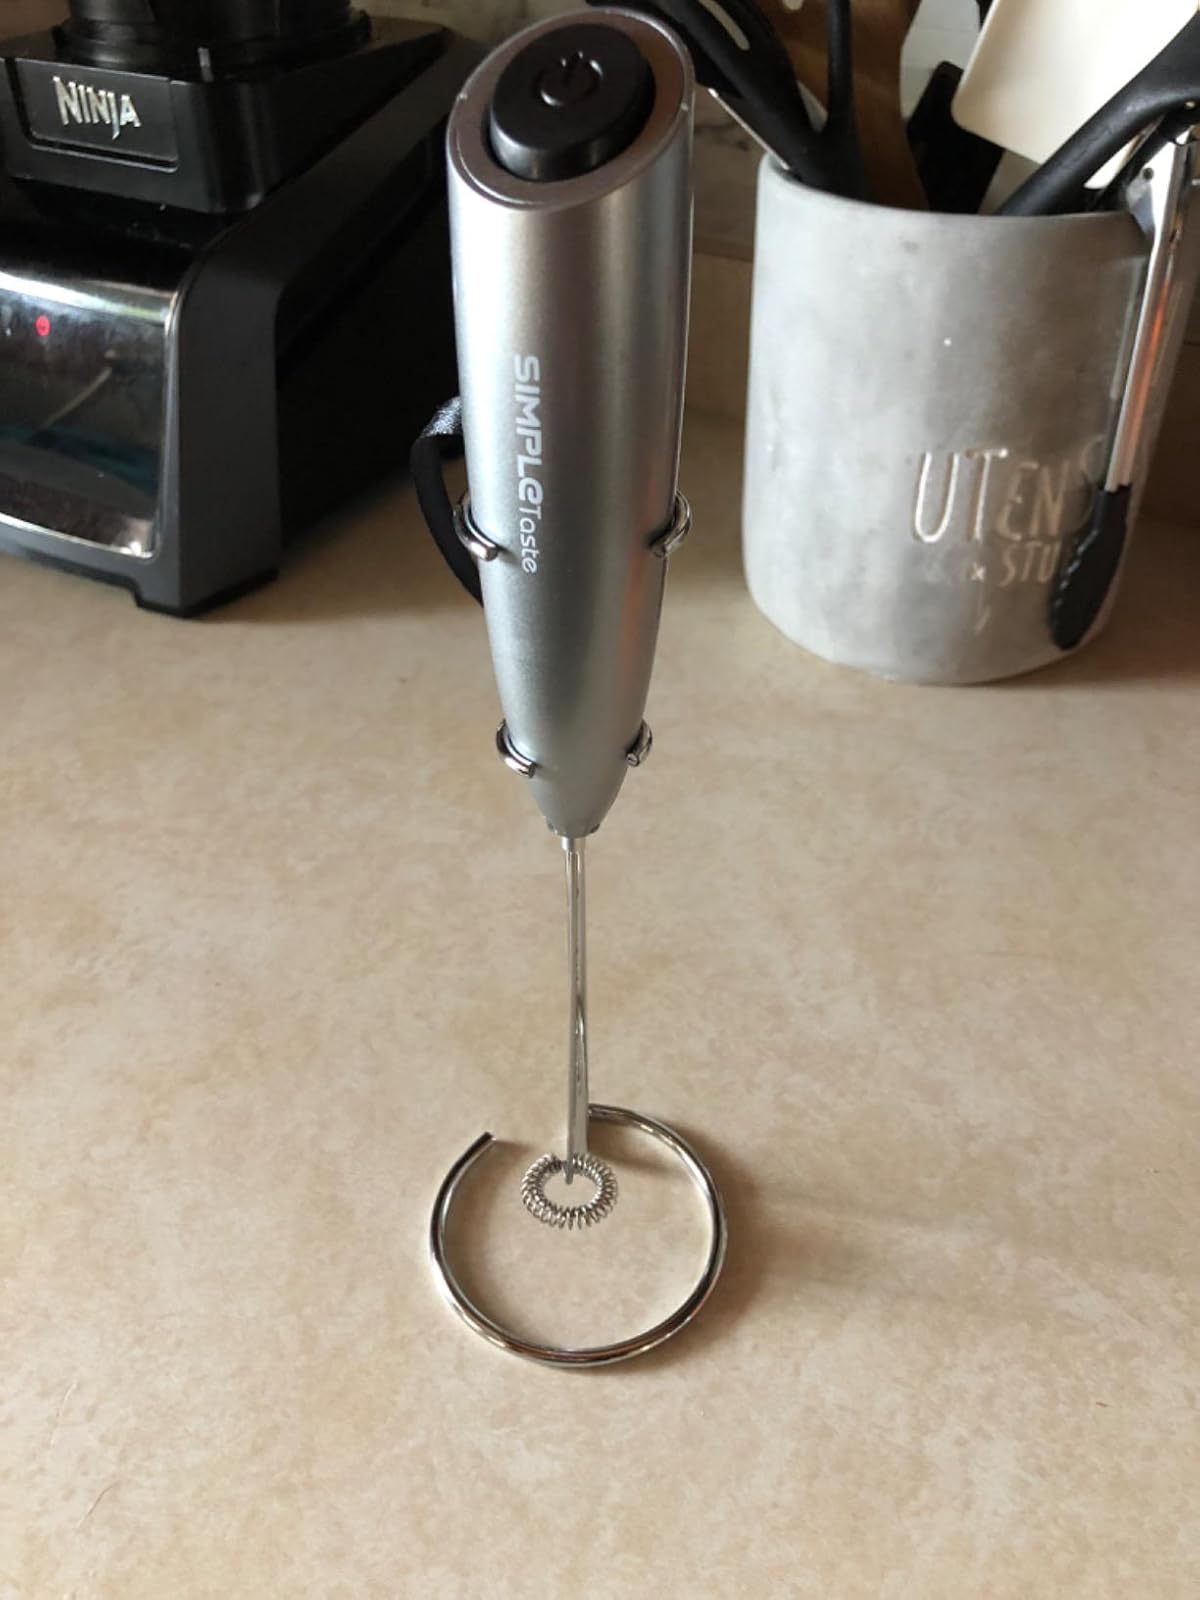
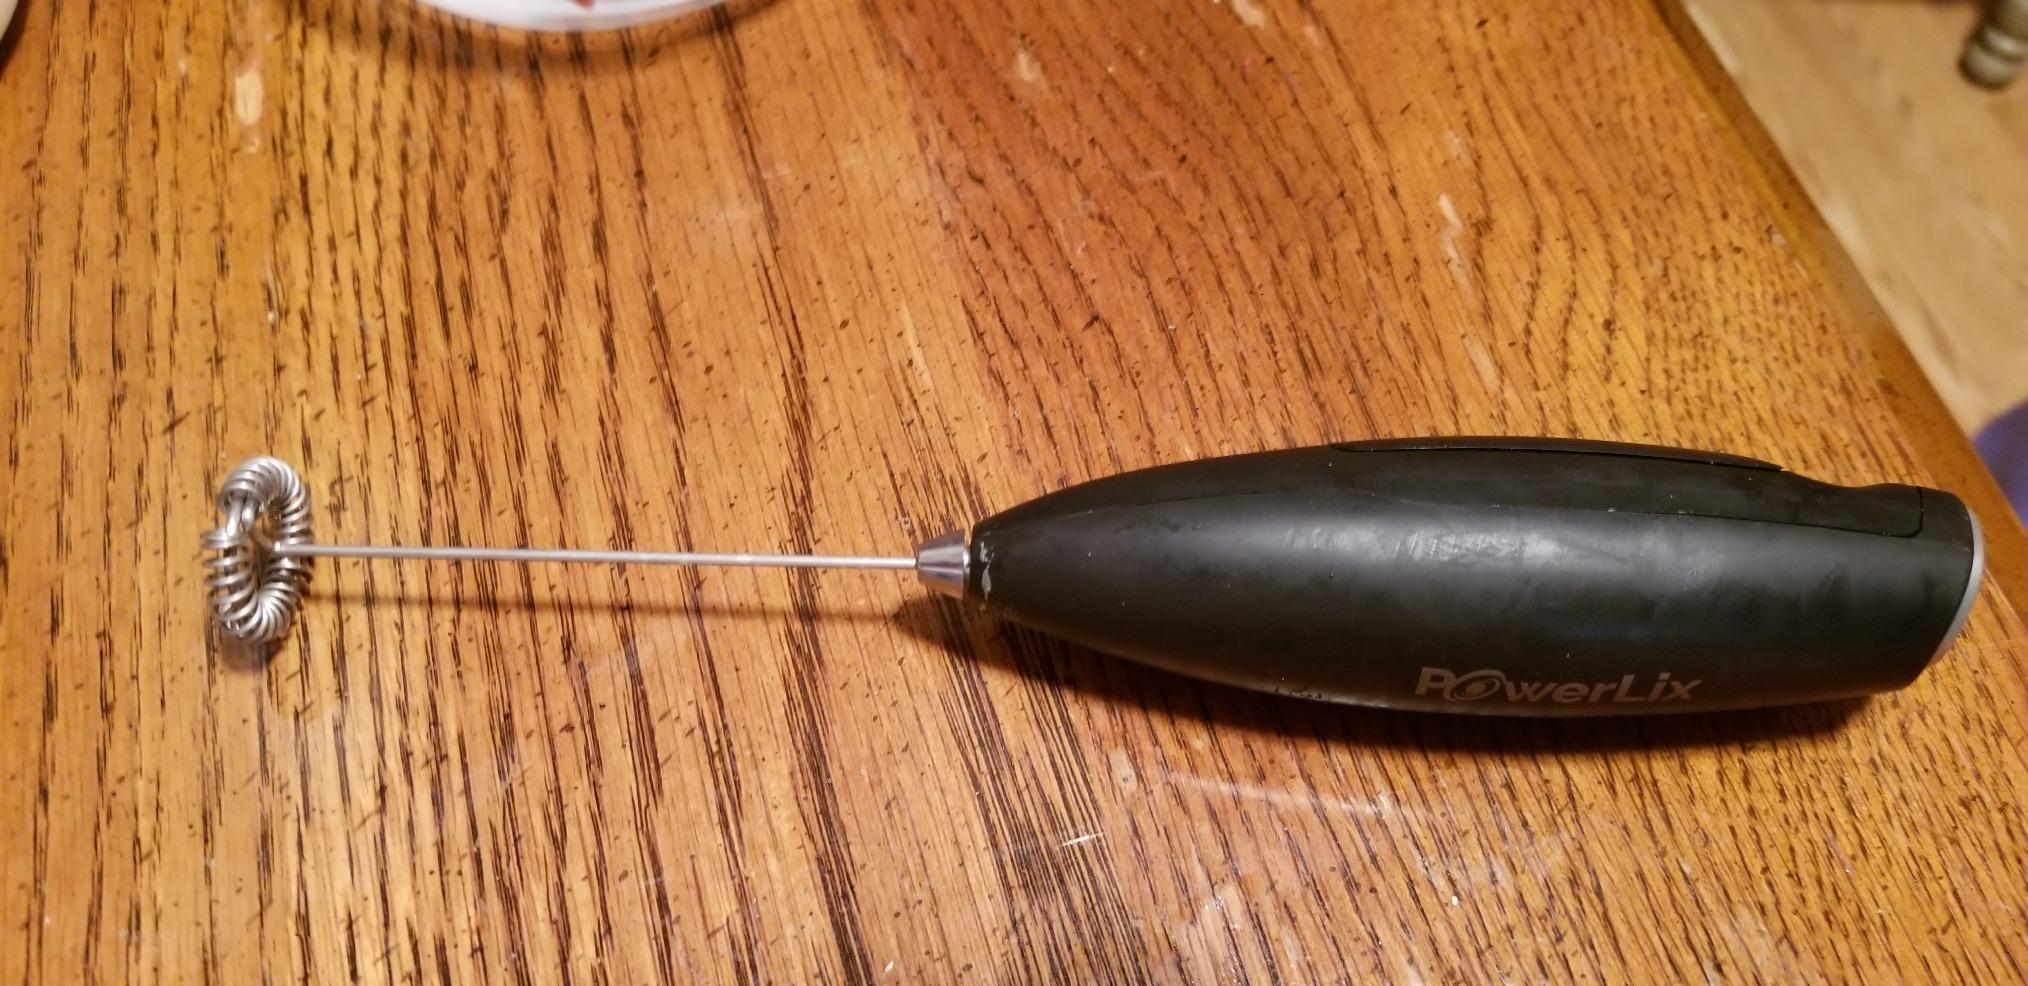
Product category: items_mixer
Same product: no